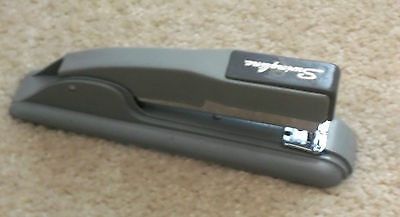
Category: stapler